Reasor's

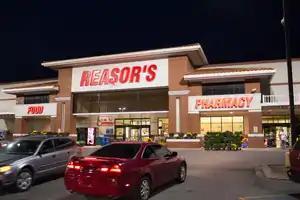

Reasor LLC (more simply Reasor's or Reasor's Groceries) is a full-service, regional grocery store chain based in Tulsa, Oklahoma. Reasor's has seventeen locations in northeastern Oklahoma. Reasor's has a significant presence in the Tulsa metro area. One source has stated that the company has 2000 employees , while the Reasor's home page has indicated that the company has "over 2000 employees." Brookshire Grocery Company, headquartered in Tyler, TX, purchased Reasor’s in January 2022.